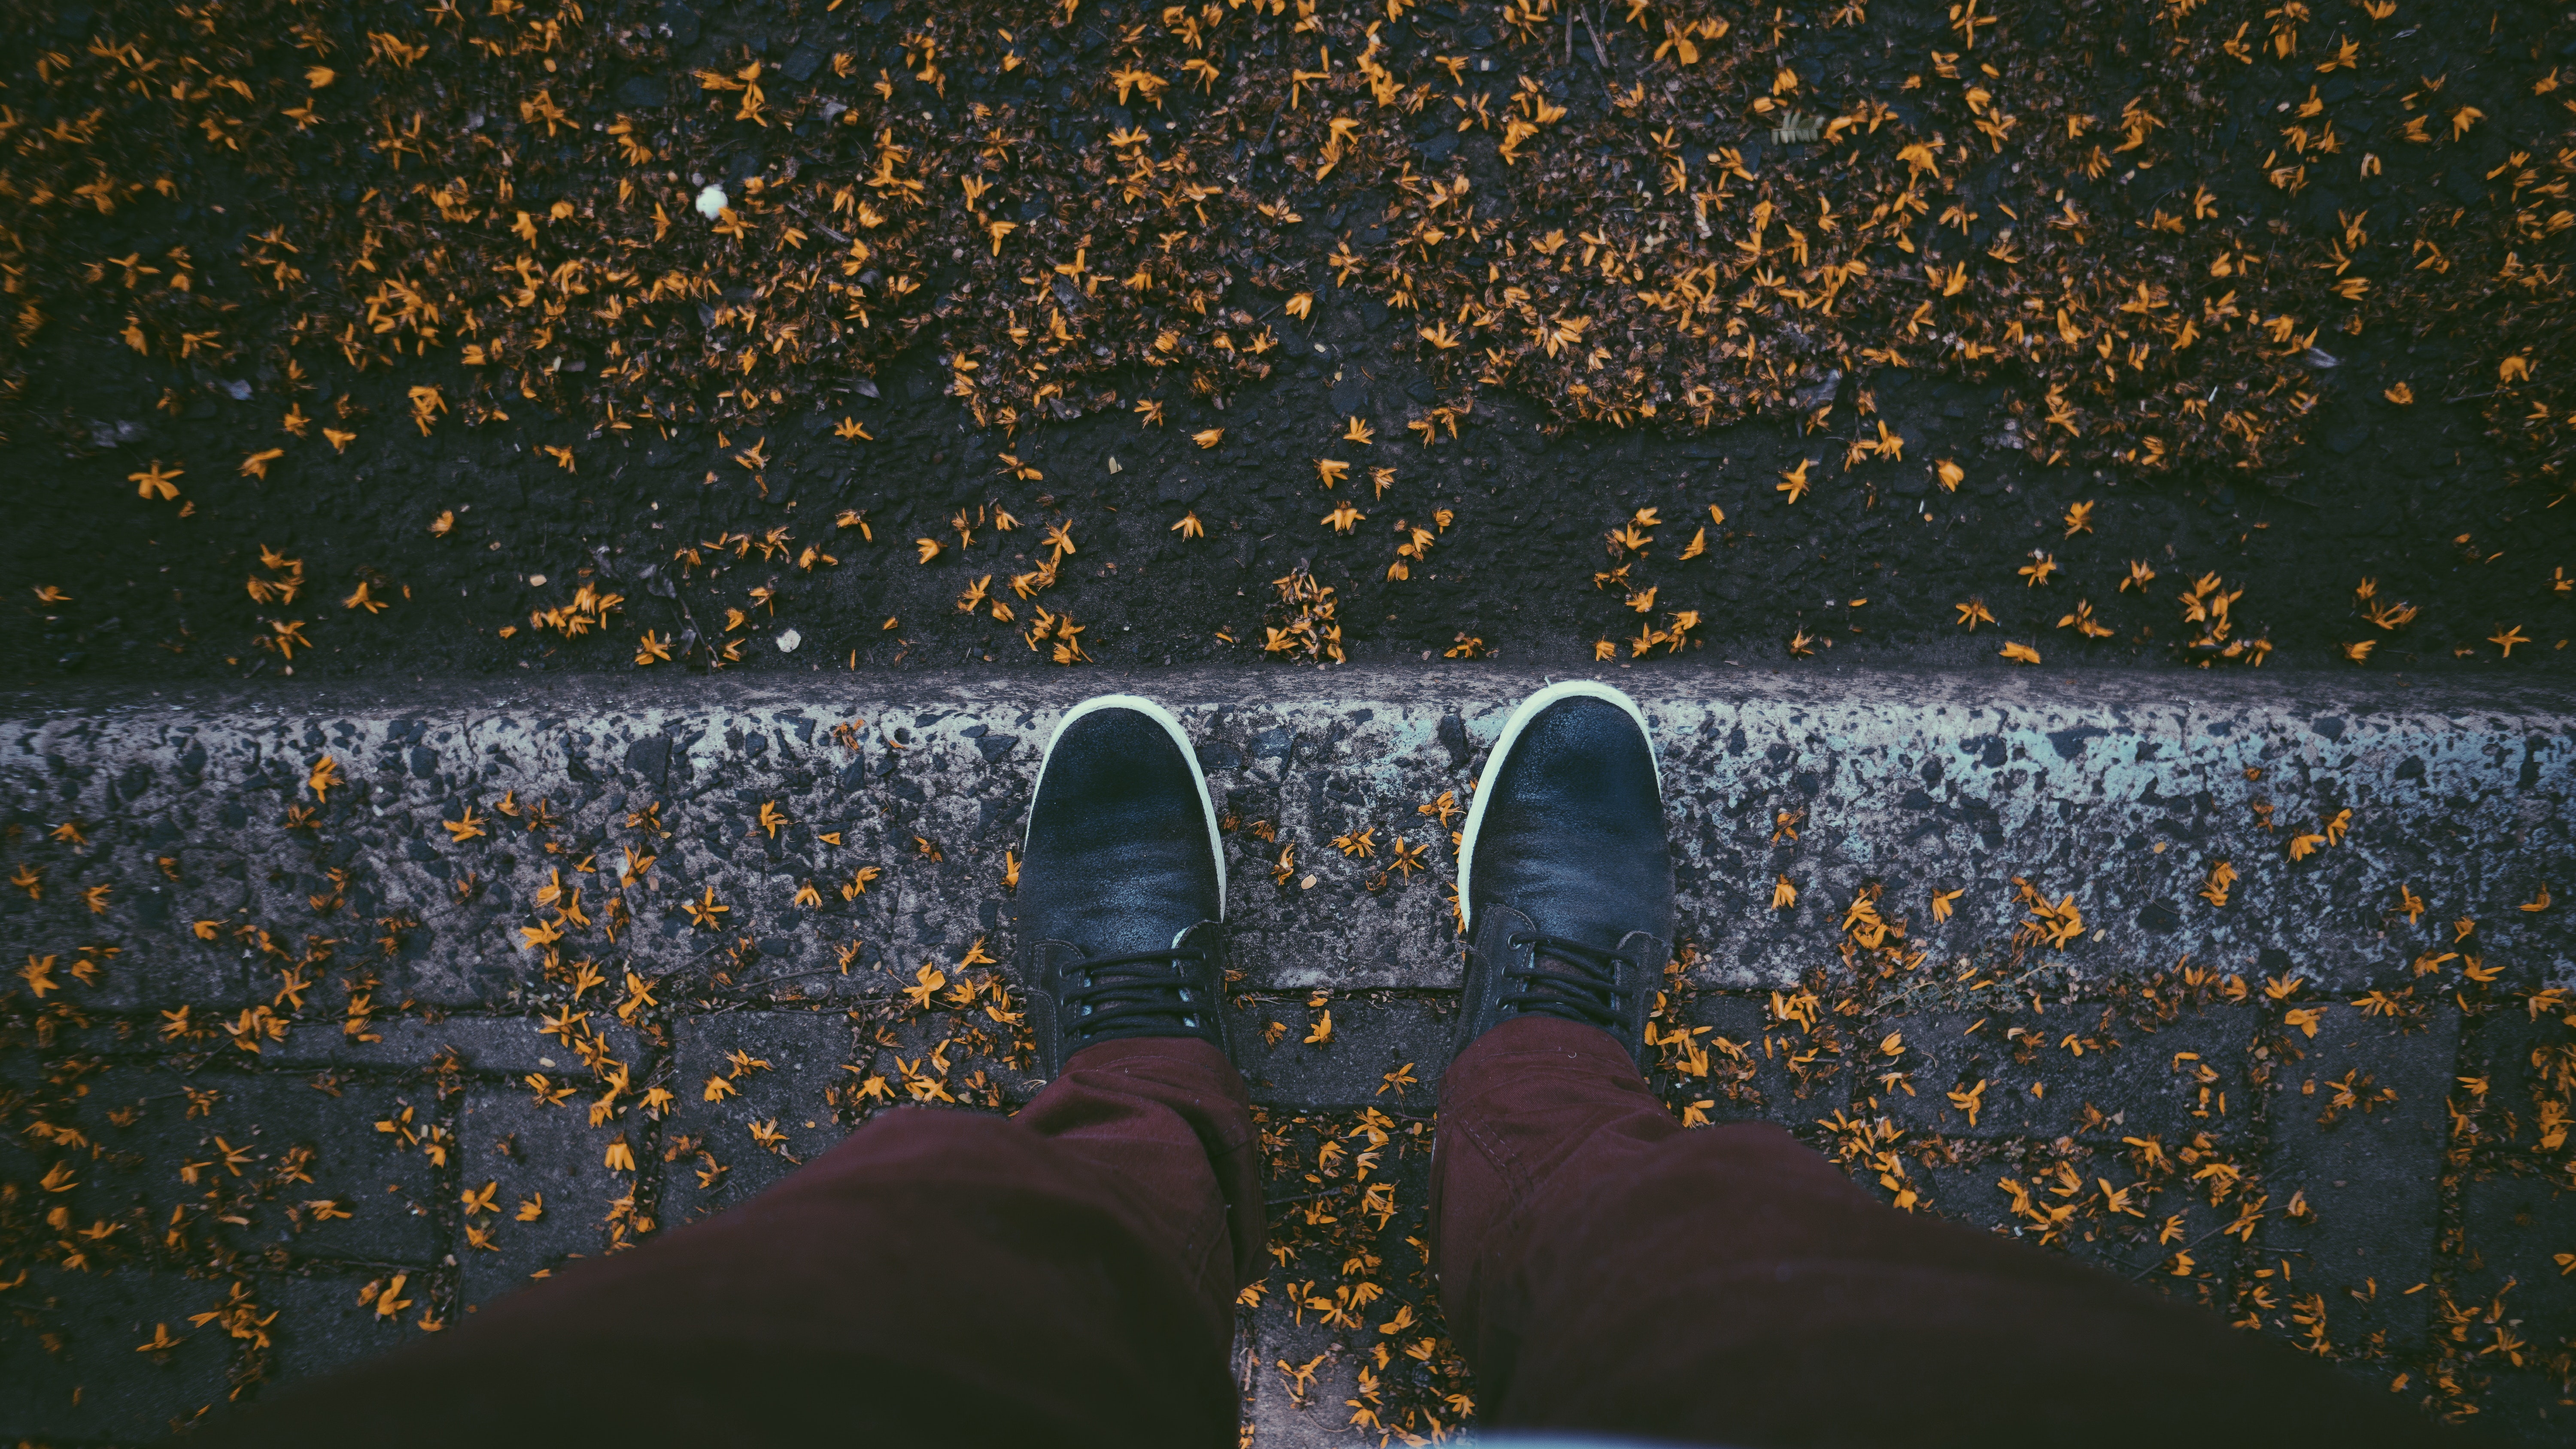
water, blue, reflection, footwear, yellow, leaf, shoe, sky, leg, tree, night, autumn, foot, sunlight, plant, Tints and shades, road surface, evening, symmetry